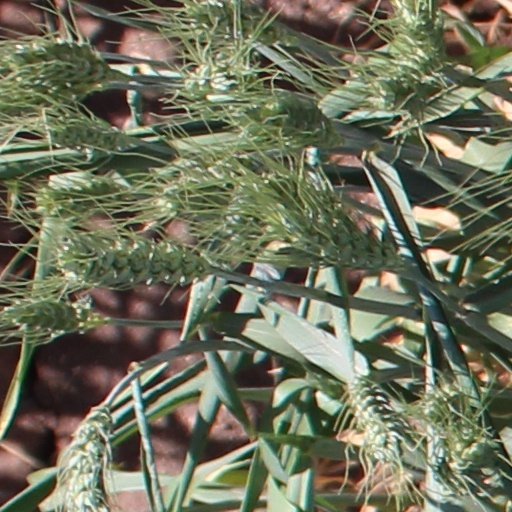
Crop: wheat